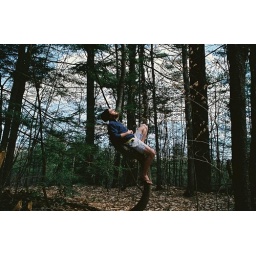
Bill chillin' in the chair tree